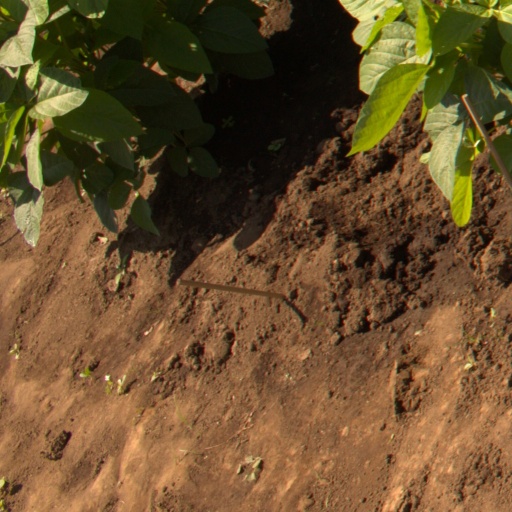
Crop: soybean